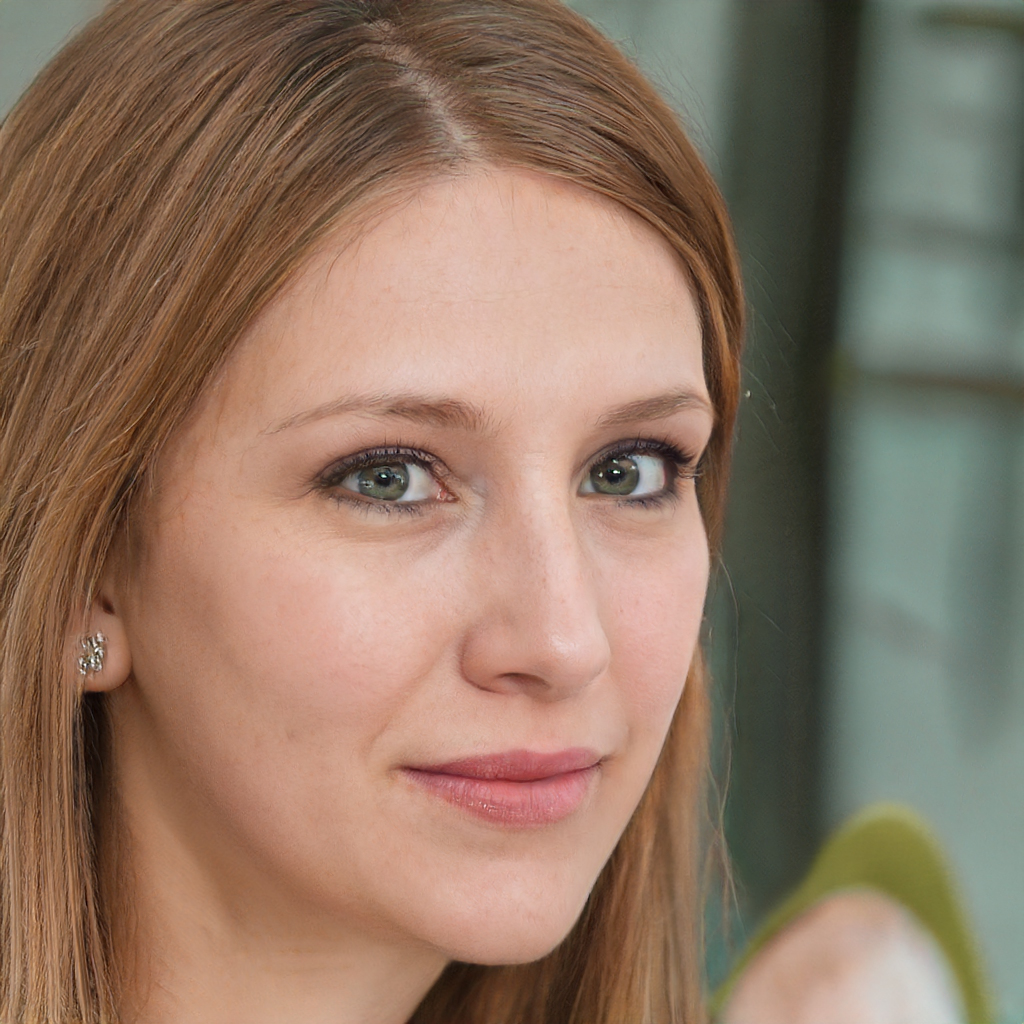
Portrait style: Real Portrait